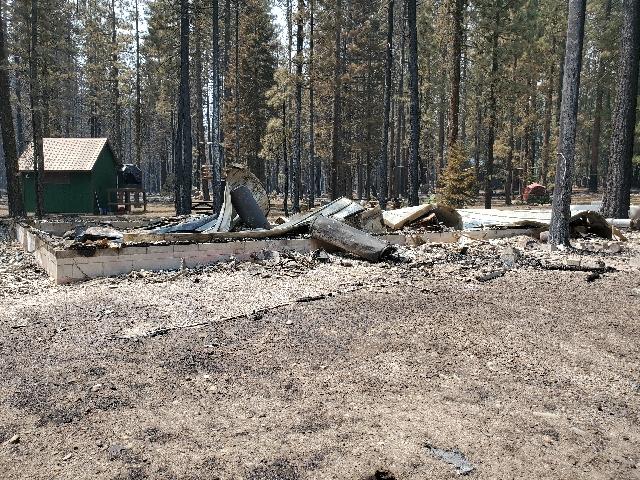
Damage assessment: destroyed